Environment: real
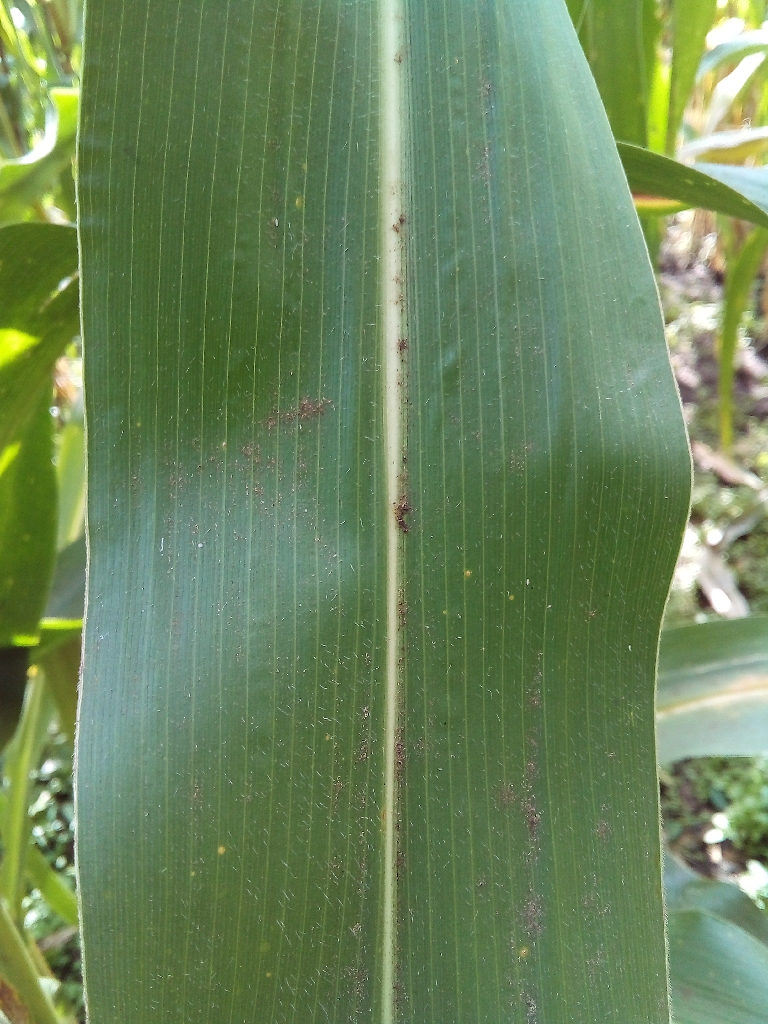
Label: healthy